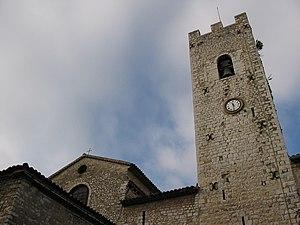
Clocher de la Cathédrale de Vence, Alpes-Maritimes, France.
Le diocèse de Vence est un ancien diocèse de l'Église catholique en France. Il est un des diocèses historiques de la Provence.
La liste qui suit présente les édifices du département des Alpes-Maritimes protégés au titre des monuments historiques et répertoriés dans la base Mérimée du ministère français de la Culture, à l'exception de ceux des communes de Nice et Grasse présentés respectivement dans la liste des monuments historiques de Nice et dans la liste des monuments historiques de Grasse. Les édifices de la commune de Cannes sont également présentés dans la liste des monuments historiques de Cannes.
La cathédrale de la Nativité-de-Marie est une cathédrale catholique romaine située à Vence. Construite à partir du XIᵉ siècle, elle était le siège de l'ancien diocèse de Vence jusqu'à la Révolution.